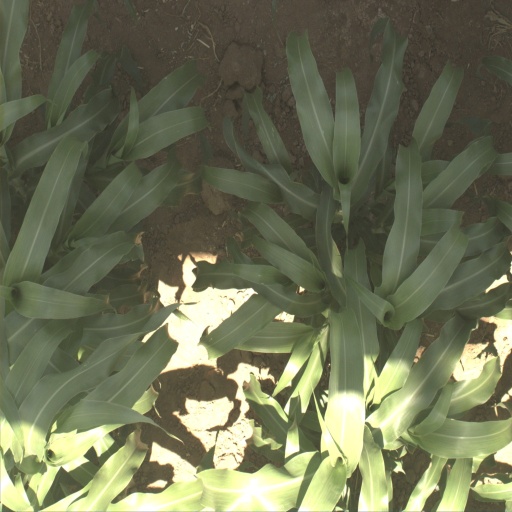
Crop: sorghum